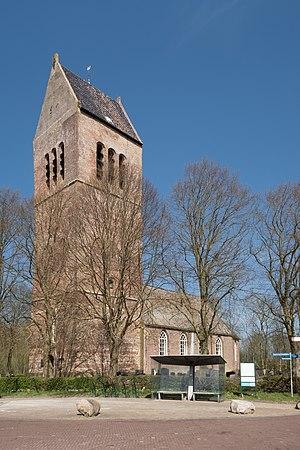
Wijckel est un village de la commune néerlandaise de De Fryske Marren, situé dans la province de Frise.